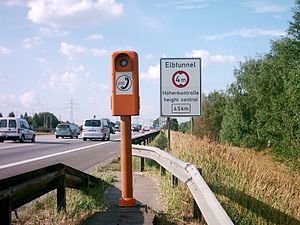
Nødtelefon
Skilt "Höhenkontrolle" (højdekontrol) og Siemens-nødtelefon på A7 foran Elbtunnel
En nødtelefon er monteret langs en vej. Det er først og fremmest motorveje, som forsynes med nødtelefoner. Det er en speciel slags telefon, som findes i vejkanten, og som kun er beregnet til brug i nødstilfælde eller ved behov for vejhjælp. Disse telefoner har direkte forbindelse til Vejdirektoratets Trafikinformationscenter, på nær på de store broer og tunneller, hvor opkald går til Politiet eller broens O-rum.